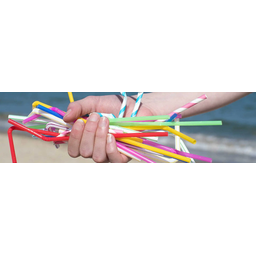
Label: plastic